Turkmen Air Force

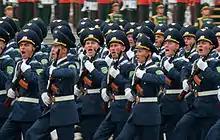
Personnel of the Air Force

Akdepe Airdrome is the main airfield of the air force, located in Ashgabat. The border troops of Turkmenistan use the airfield for their own aircraft. In June 2008, President of Turkmenistan Gurbanguly Berdimuhammedov flew over the capital of the country on a MiG-29 supersonic combat aircraft after visiting the airfield.